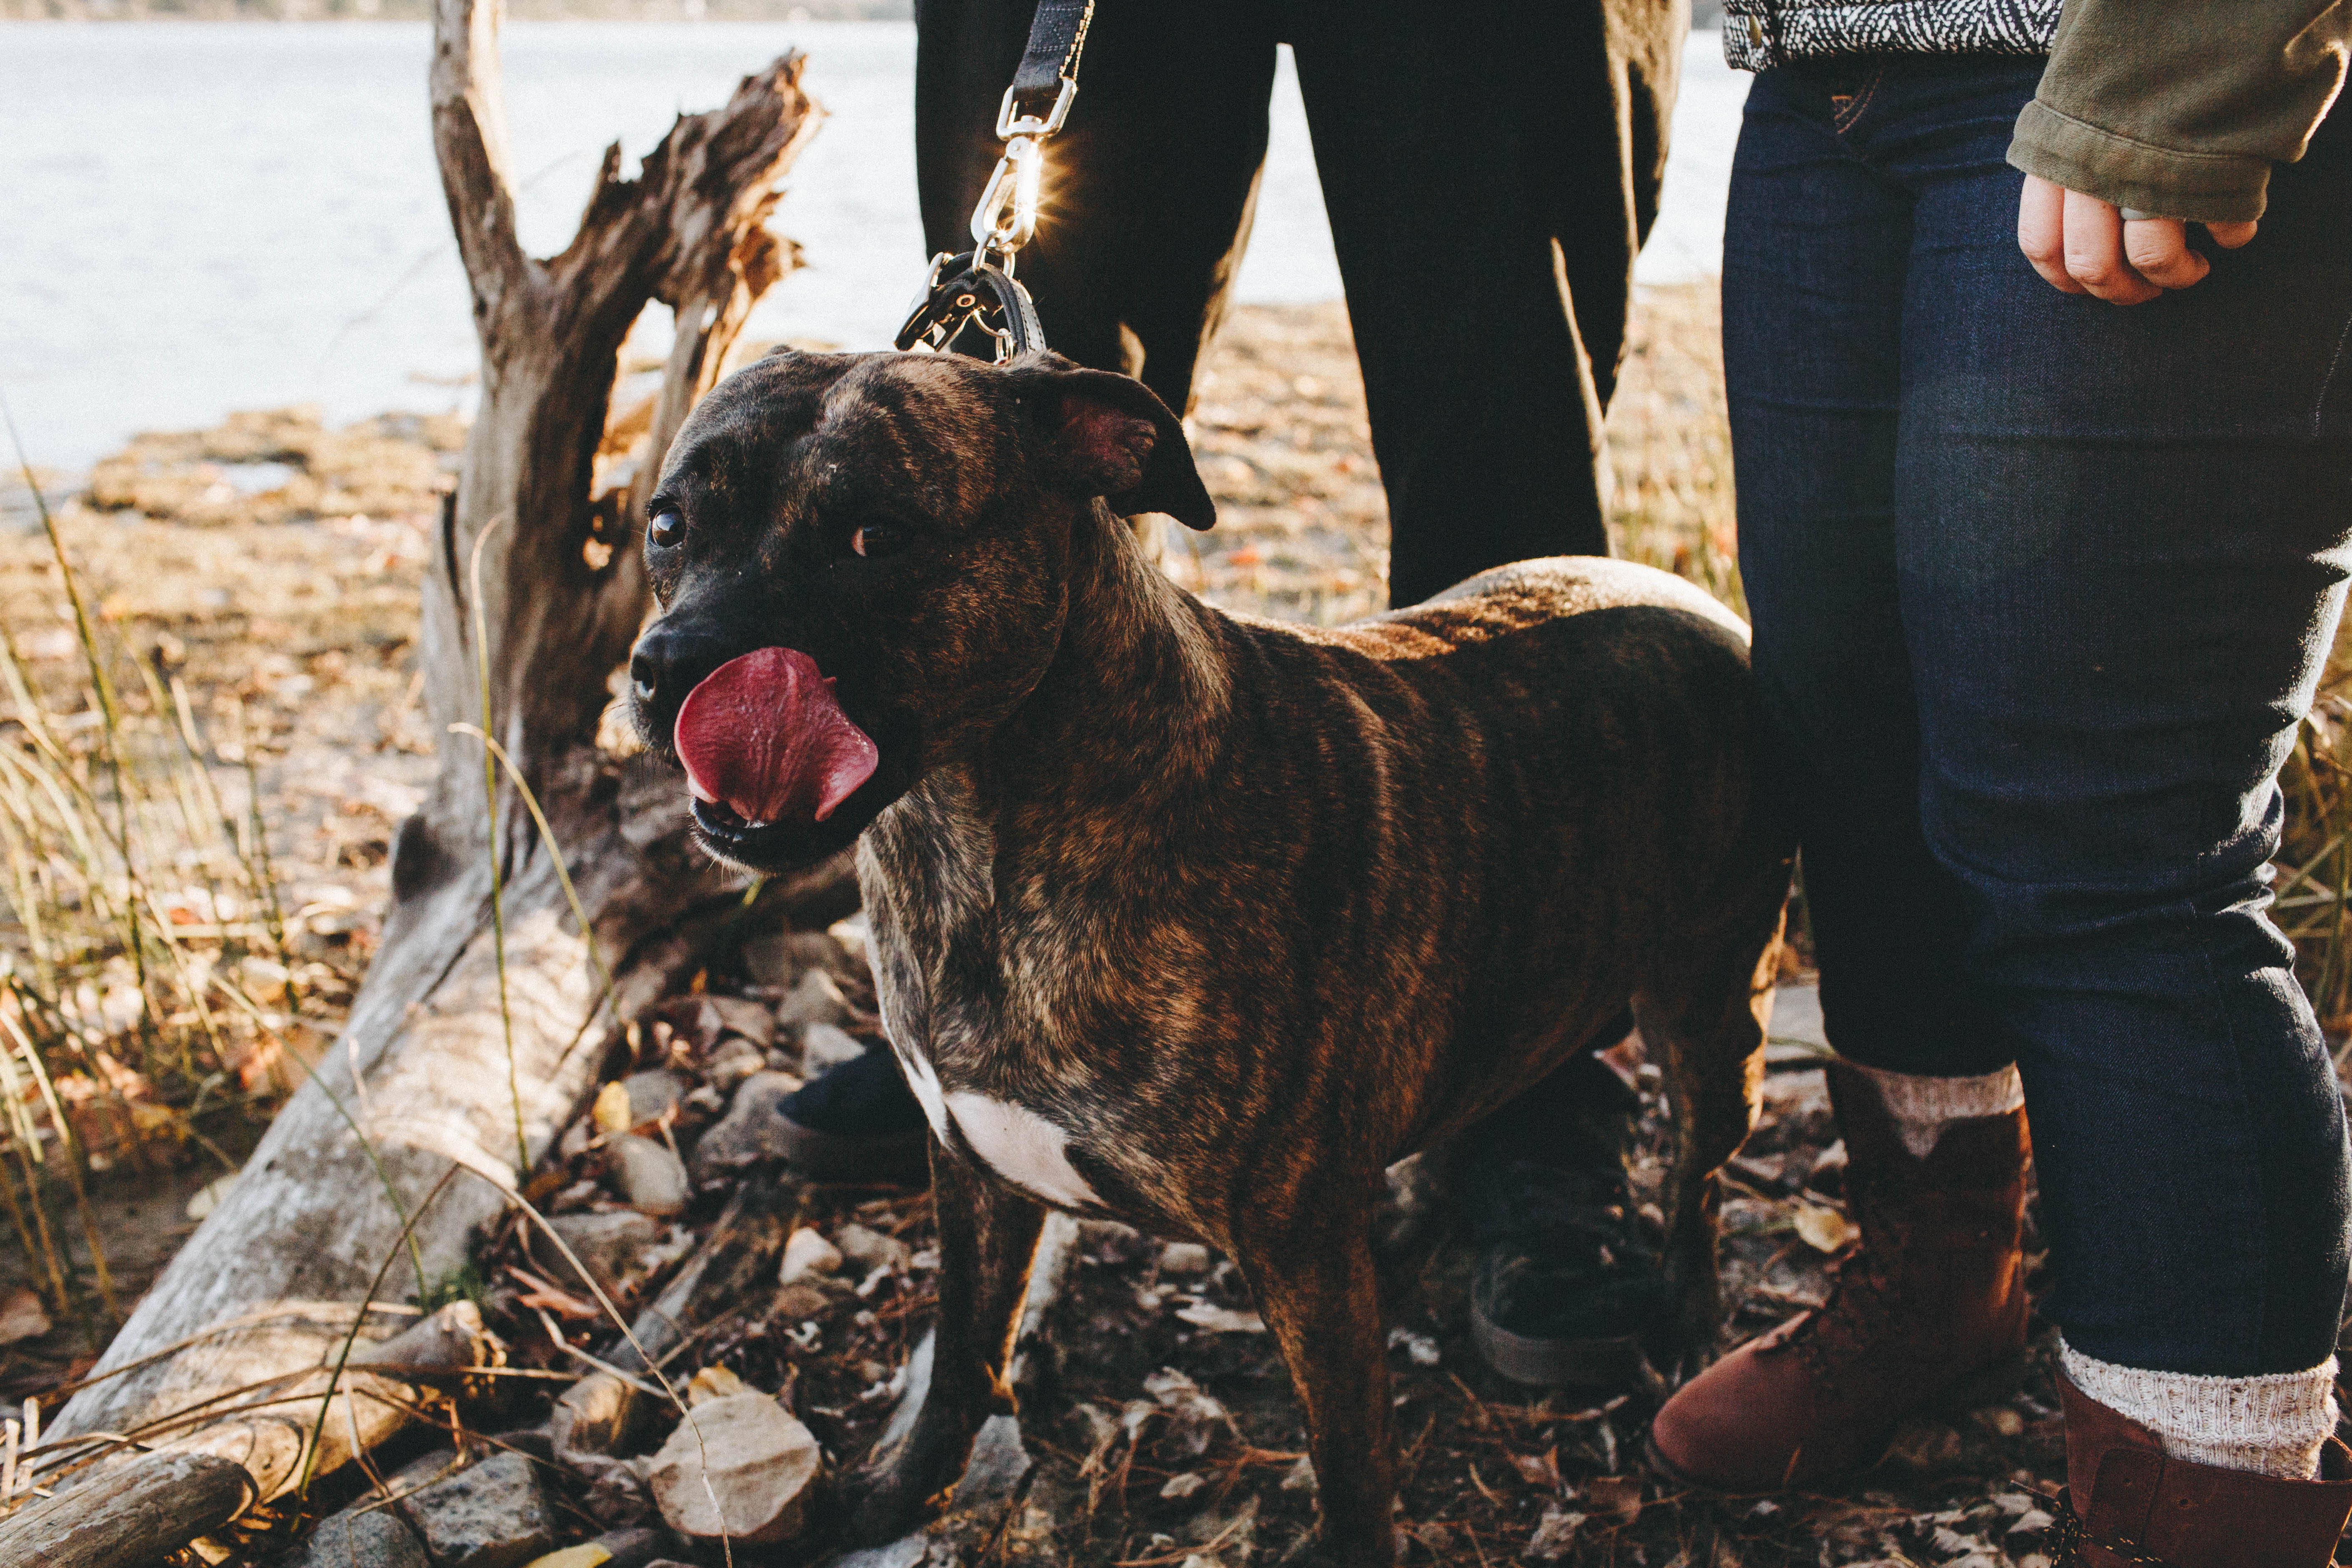
people, dog, animal, cute, canine, pet, mammal, outdoors, vertebrate, adorable, guard, guard dog, dog like mammal, cane corso